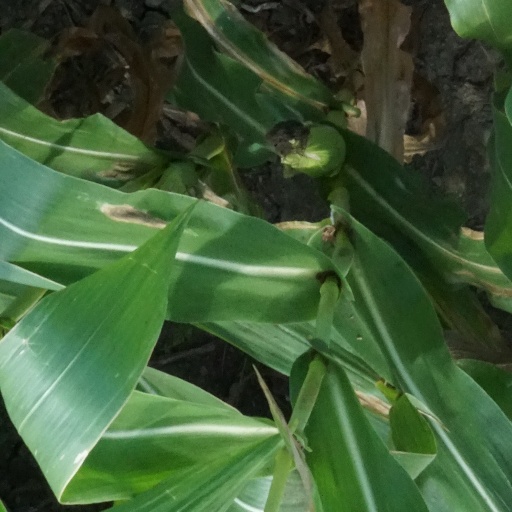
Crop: maize; corn